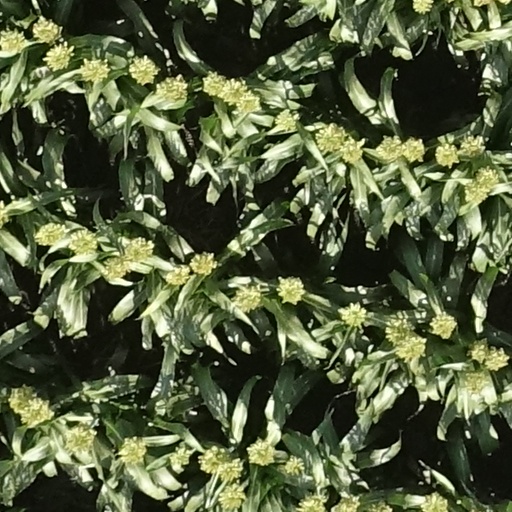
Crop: sorghum